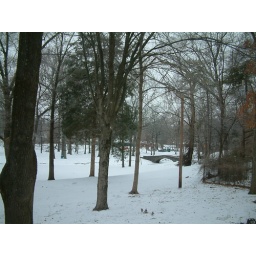
I took several shots from the bedroom window in the end of the house.  The bridge in Scivally Park is beautiful!